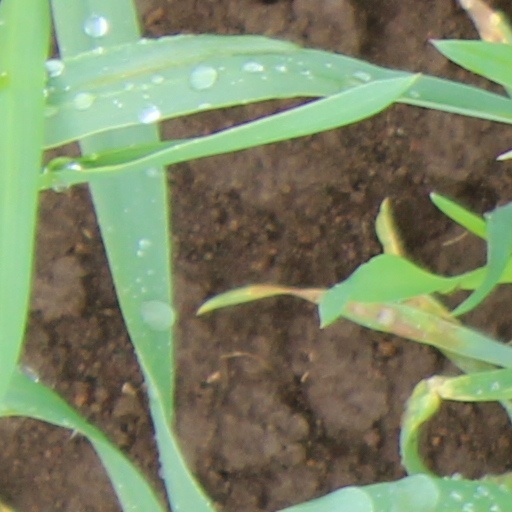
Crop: wheat